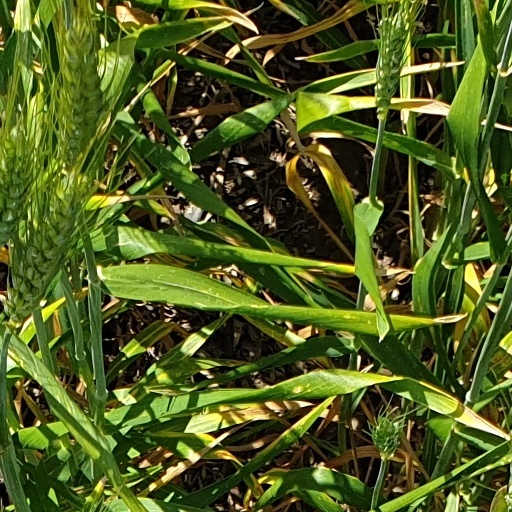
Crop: wheat